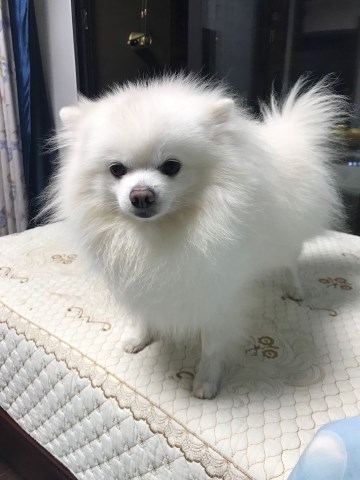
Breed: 1936-n000005-Pomeranian